Justin I

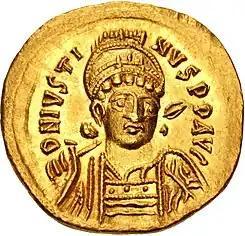
"Solidus" of Justin I marked:

Justin I (450 – 1 August 527), also called Justin the Thracian, was Roman emperor from 518 to 527. Born to a peasant family, he rose through the ranks of the army to become commander of the imperial guard and when Emperor Anastasius I Dicorus died, he out-maneouvered his rivals and was elected as his successor, in spite of being around 68 years old. His reign is significant for the founding of the Justinian dynasty that included his nephew, Justinian I, and three succeeding emperors. His consort was Empress Euphemia.